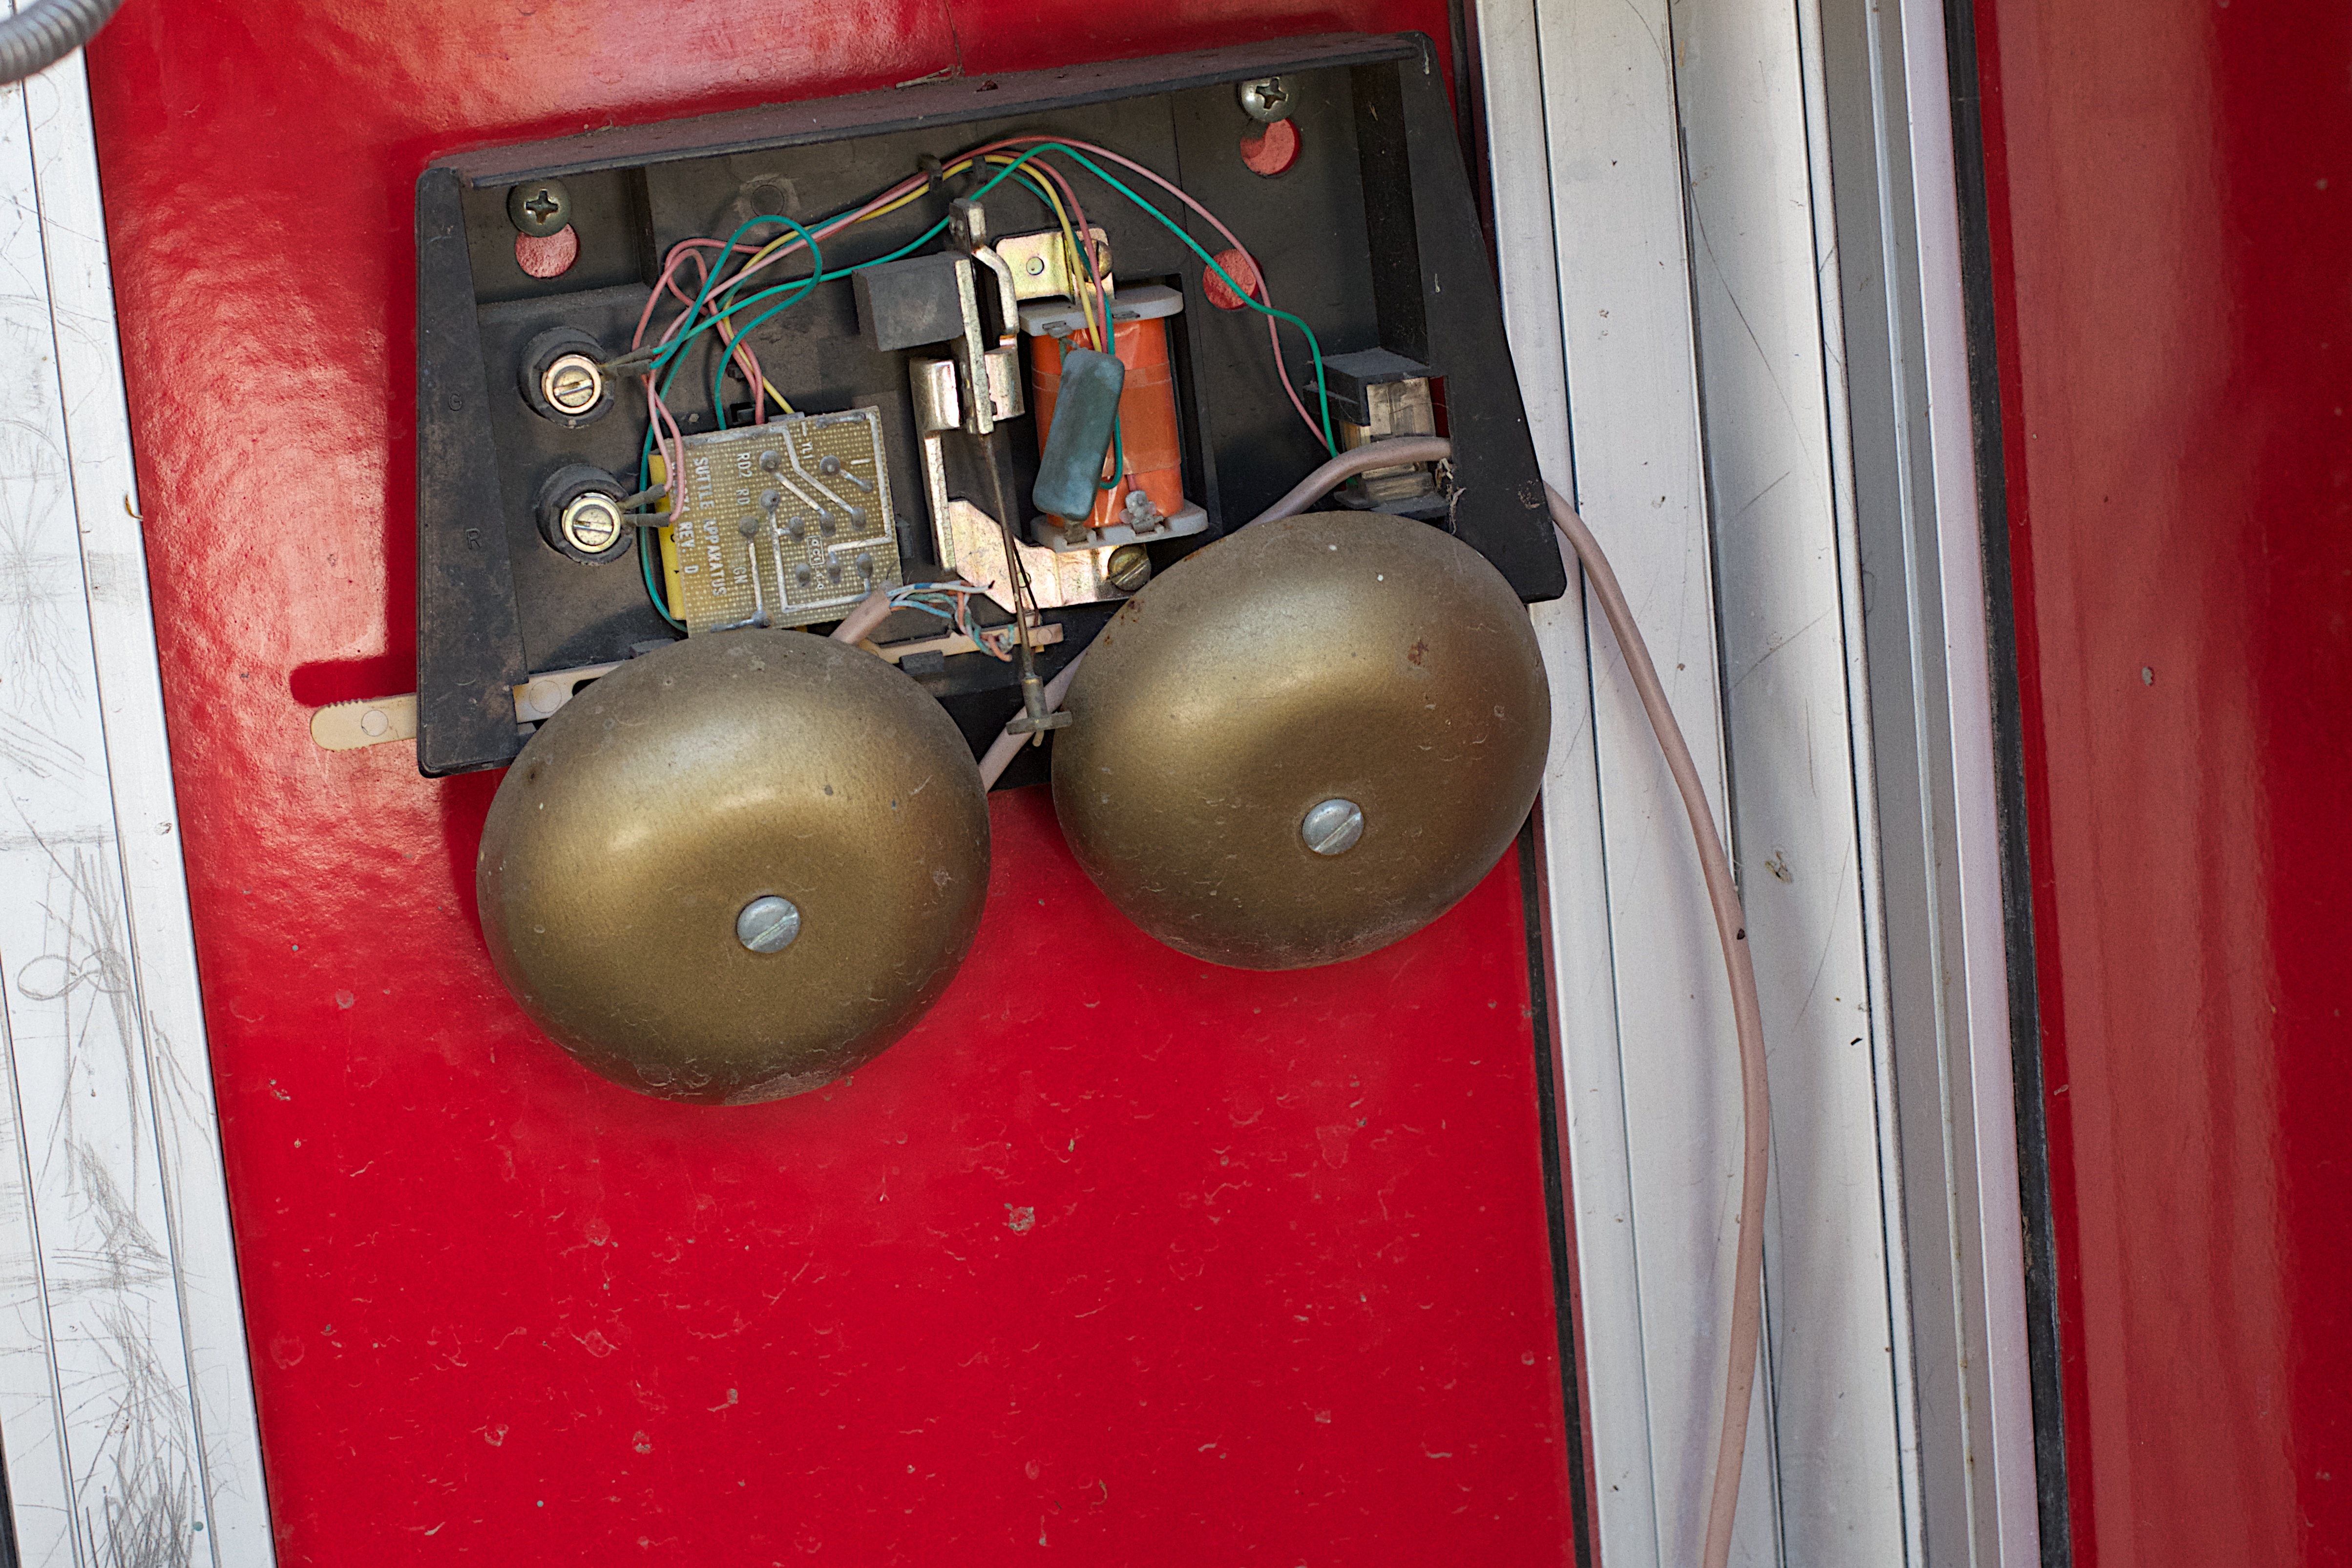
red, color, room, lighting